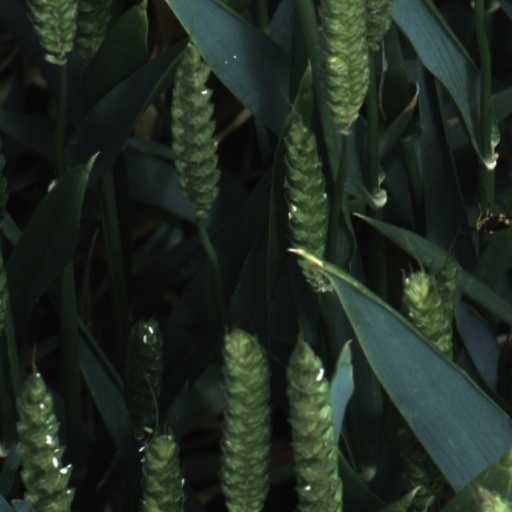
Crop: wheat